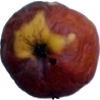
Label: apples